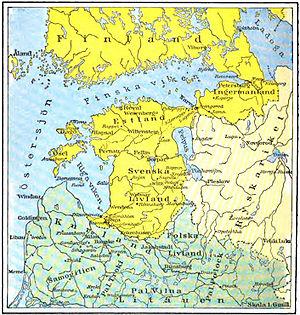
Le Comté de Viipuri et Savonlinna fut un Comté de l'Empire suédois de 1634 à 1721.